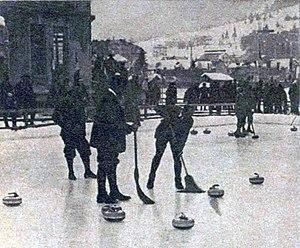
Rencontre de curling Suède-France (JO de Chamonix 1924, 18-10 le 28 janvier).
Henri Eugène Aldebert, né le 8 août 1880 à Paris et mort le 24 avril 1961 à Paris, est un pilote de bobsleigh et un joueur de curling français.
Georges Jules André, né le 26 juillet 1876 à Paris et mort le 19 mars 1945 à Versailles, est un pilote de bobsleigh et un joueur de curling français.
Robert Planque, né le 4 janvier 1880 dans le 1ᵉʳ arrondissement de Paris, ville où il est mort le 12 février 1947 dans le 14ᵉ arrondissement, est un joueur de curling, de hockey sur glace et un dirigeant sportif français.
Le curling aux Jeux olympiques d'hiver de 1924 se déroula du 25 janvier au 4 février 1924.